Llanganuco Lakes

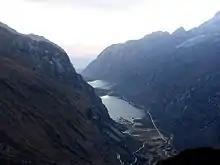

Lake Chinancocha, (possibly from Quechua "china" female, "-n" a suffix, "qucha" lake, "female lake") lies at an altitude of . It is situated southwest of Lake Orconcocha.